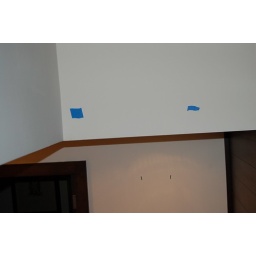
Two remaining blue moisture tape on wall above second floor landing